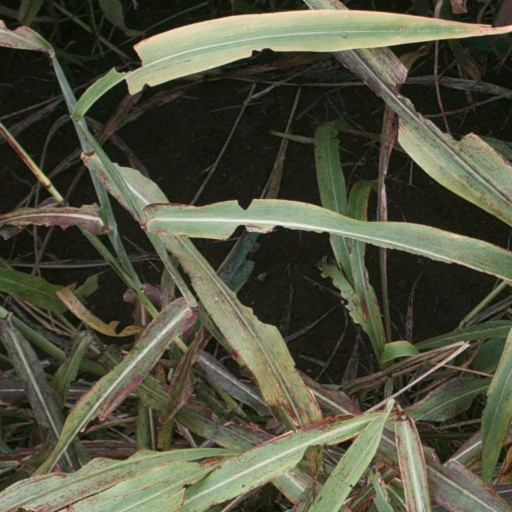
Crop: sorghum